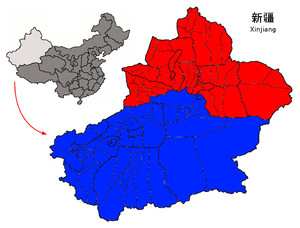
La Dzoungarie ou Djoungarie ou anciennement Soungarie est une partie nord du Xinjiang, située au nord des Tian Shan et au sud-ouest de l'Altaï, où s'établirent des Mongols des tribus Dzoungars-Oïrats, qui y formèrent le Khanat dzoungar entre le XVIIᵉ siècle et 1756, où elle est intégrée depuis l'Empire chinois puis les républiques chinoises.
Le Protectorat des Régions de l'Ouest est une administration impériale entre le IIᵉ et le VIIIᵉ siècle av. J.-C. chinoise pour pacifier les Régions de l'Ouest de la Chine ancienne.
L'Altishahr est un nom utilisé aux XVIIIᵉ et XIXᵉ siècles pour désigner la région du bassin du Tarim. Ce terme signifie les « six villes » en langues turques et fait référence aux villes-oasis situées sur le bord du Tarim, dans le sud de l'actuelle province chinoise du Xinjiang. Six villes est synonyme de Kashgarie.